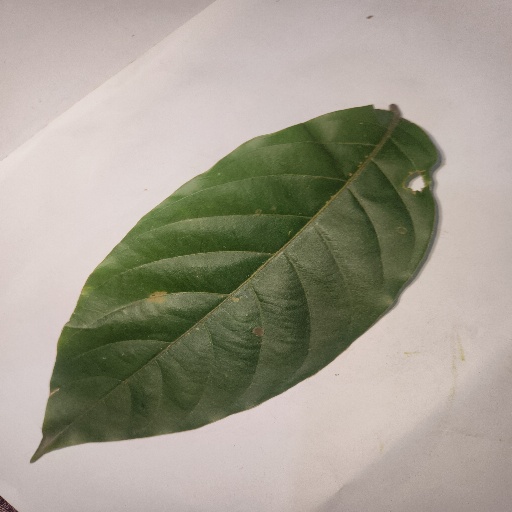
Species: HariTaki
Leaf condition: Bacterial Spot